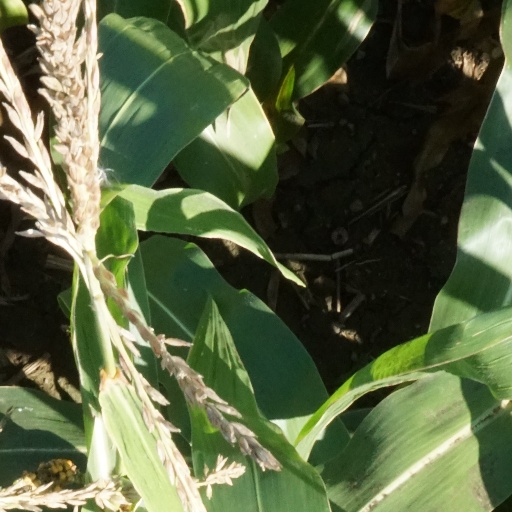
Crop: maize; corn